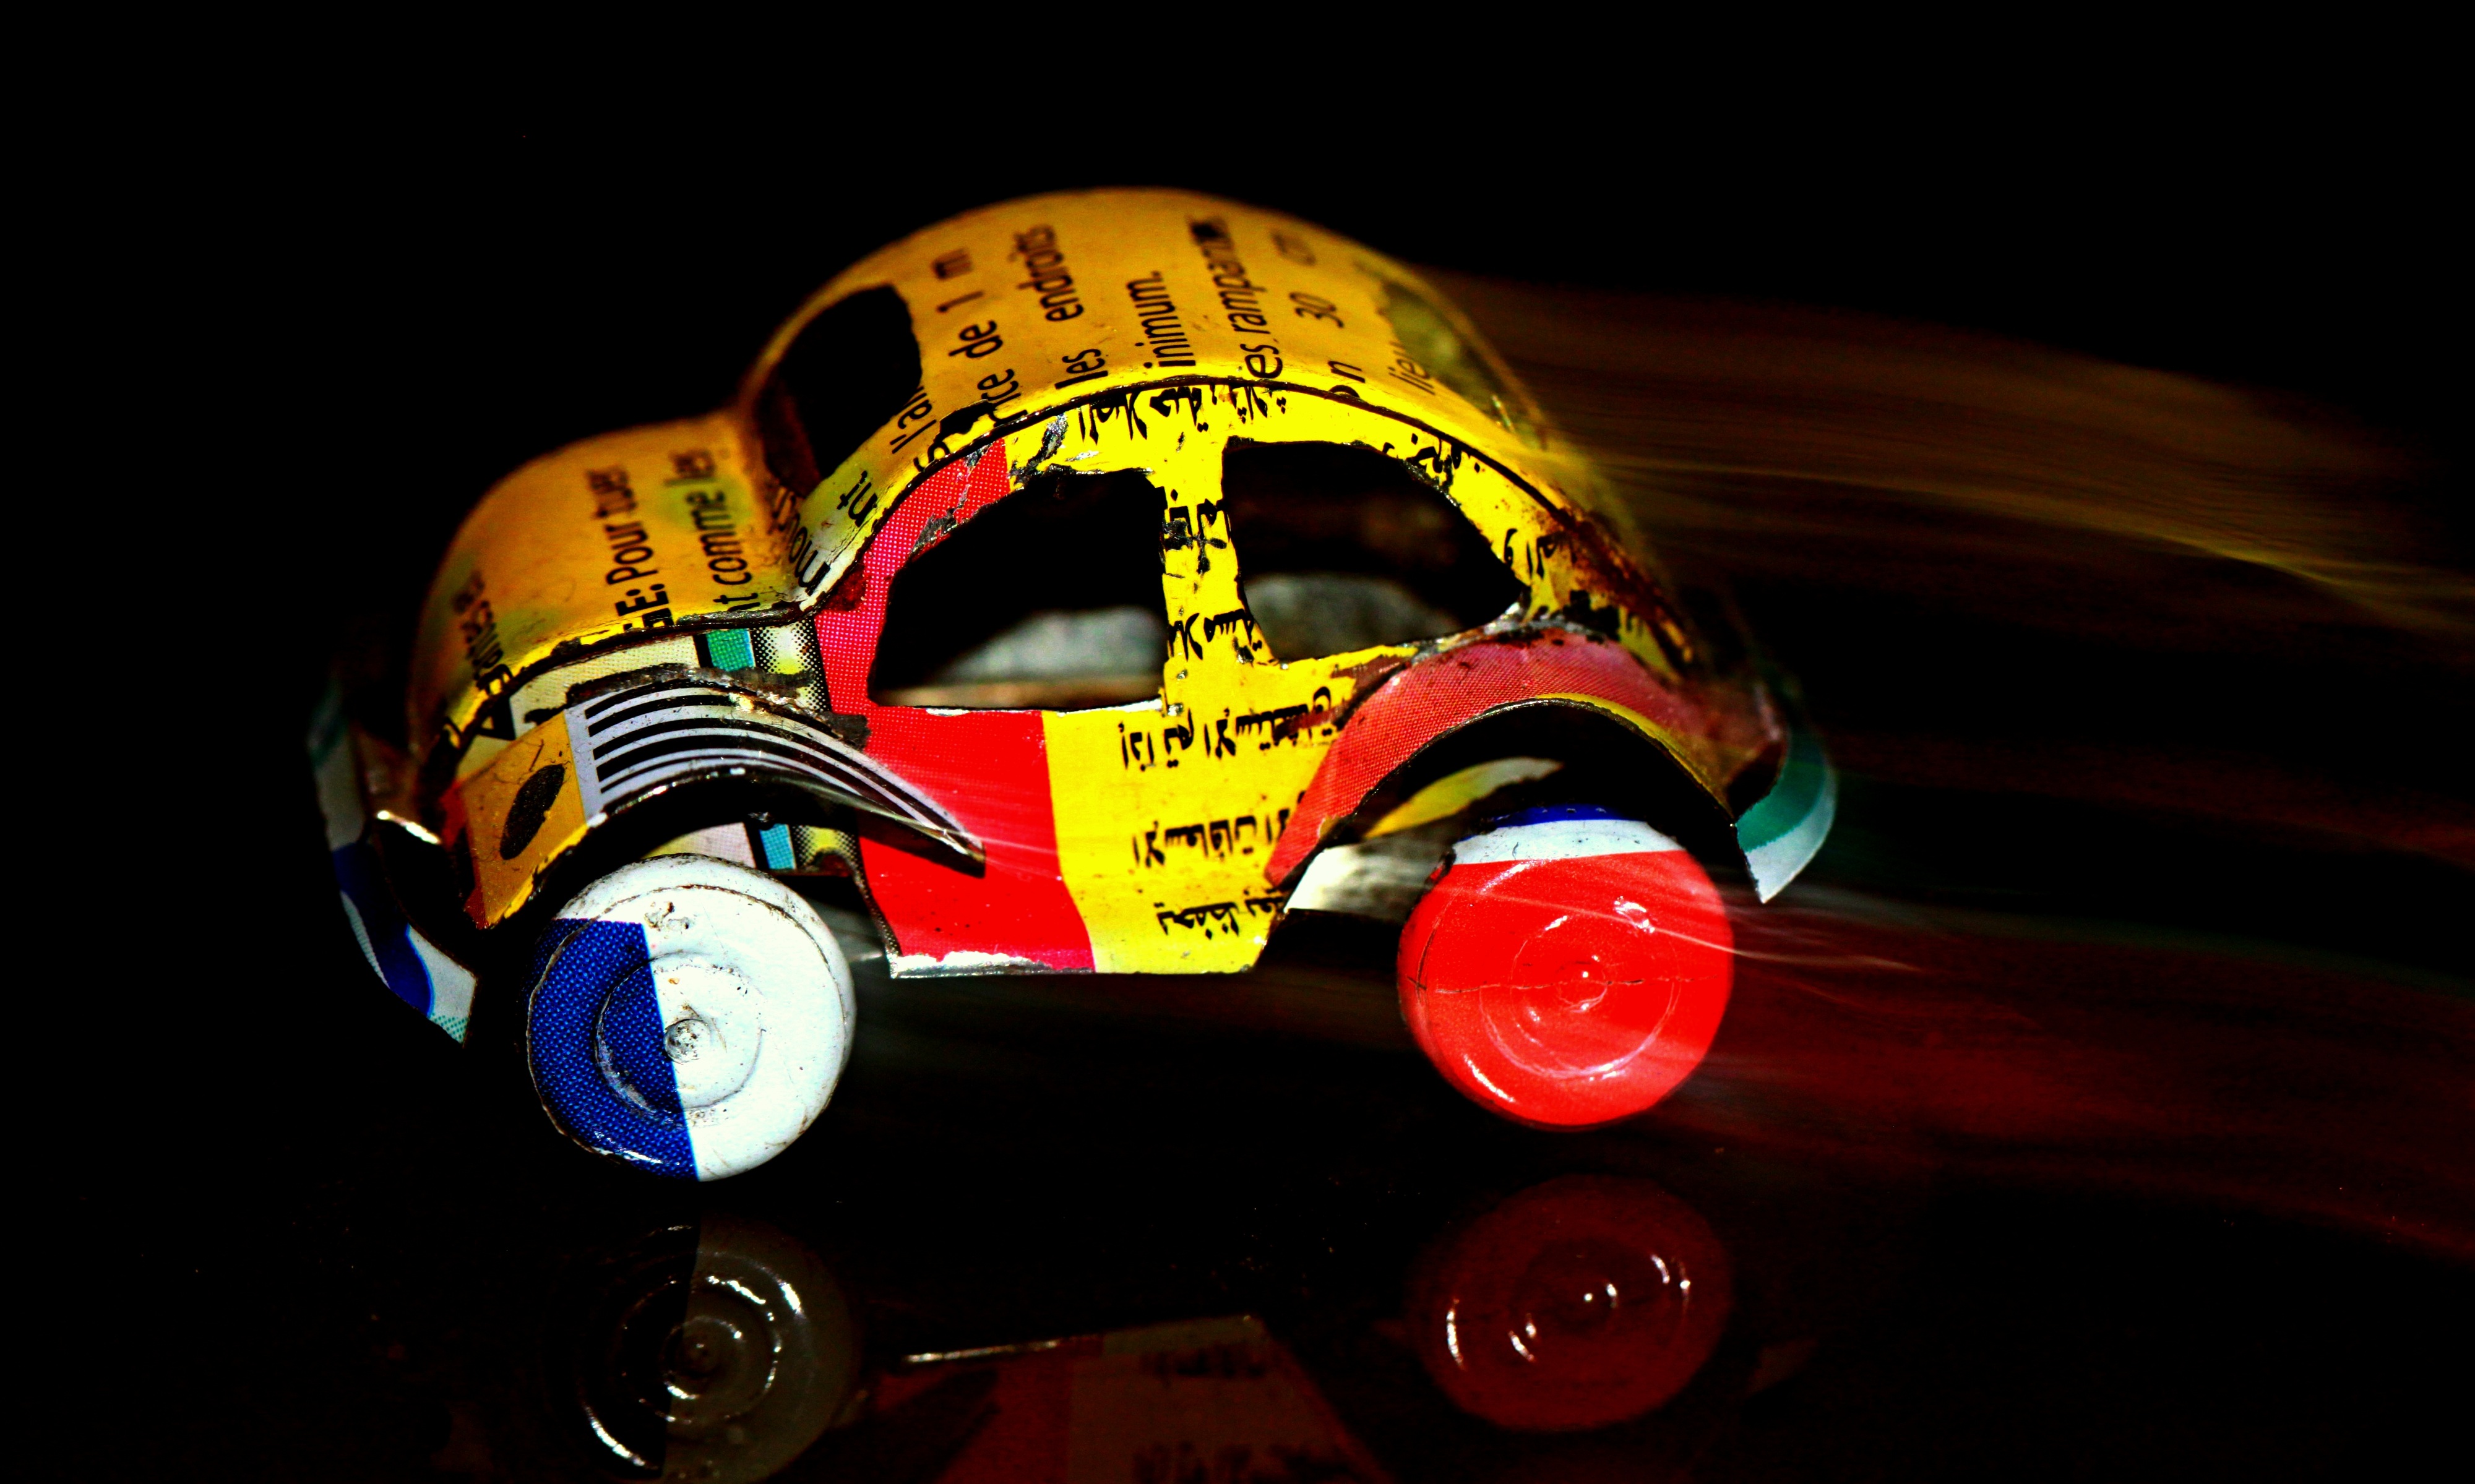
red, vehicle, color, auto, colorful, movement, miniature, vw beetle, font, toys, race track, souvenir, mirroring, screenshot, characters, south africa, toy car, lacquered, model car, metal car, sheet metal car, computer wallpaper, mitzieher